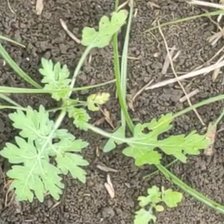
Weed species: Gajar_gavat_(Parthenium hysterophorus)